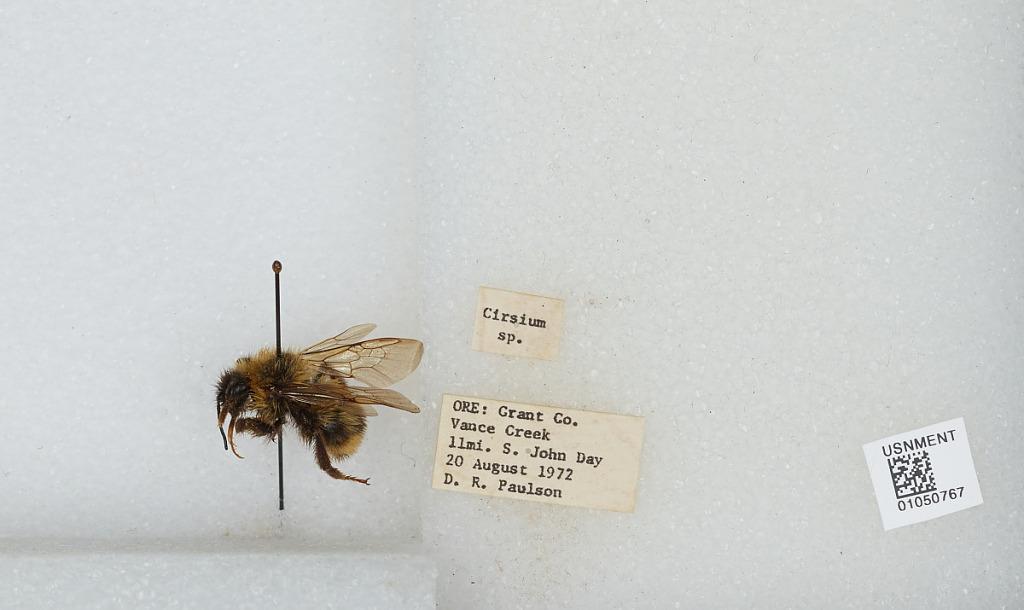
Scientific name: Bombus sp.
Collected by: D. Paulson
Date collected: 1972-8-20
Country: United States
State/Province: Oregon
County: Grant
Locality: Vance Creek, 11 miles South of John Day
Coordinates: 44.2839, -118.963